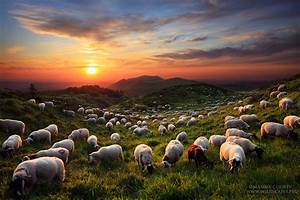
Label: sheep